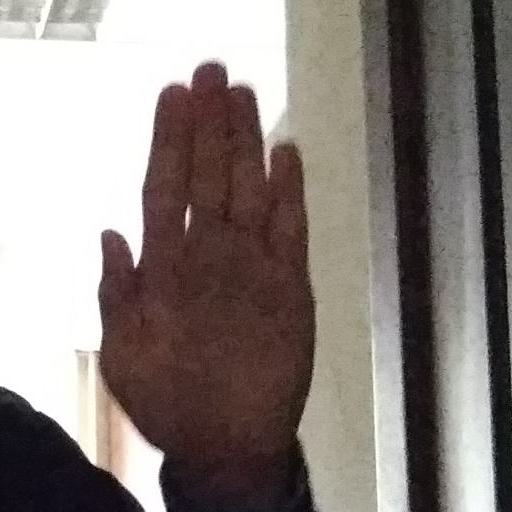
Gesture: stop